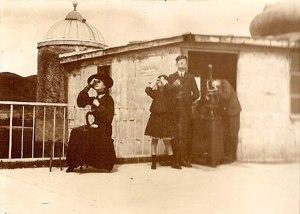
observatoire 1
Le Domaine de Marc Seguin, appelé Varagnes, est un ensemble de bâtiments situés à Annonay, dans le département de l'Ardèche en France.